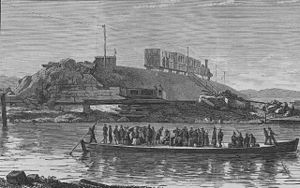
Kåg
Passagerer færges over Gudenåen ved Langå på en kåg, fordi jernbanebroen blev sprængt under krigen i 1864.